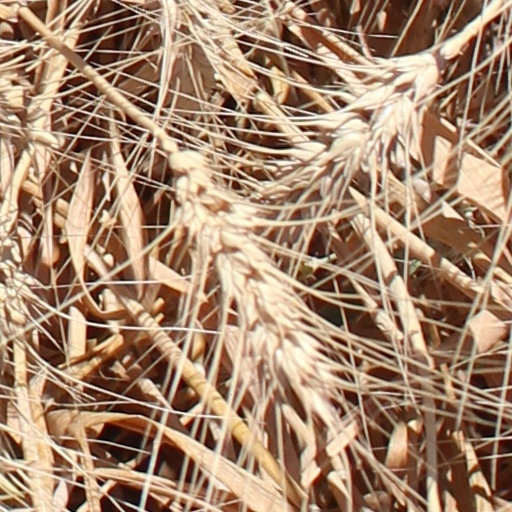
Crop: wheat